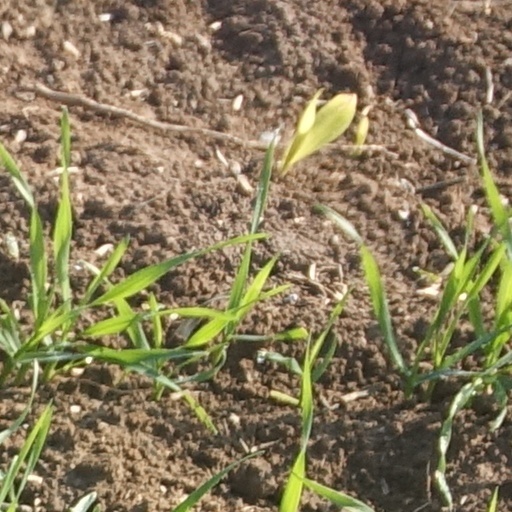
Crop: wheat